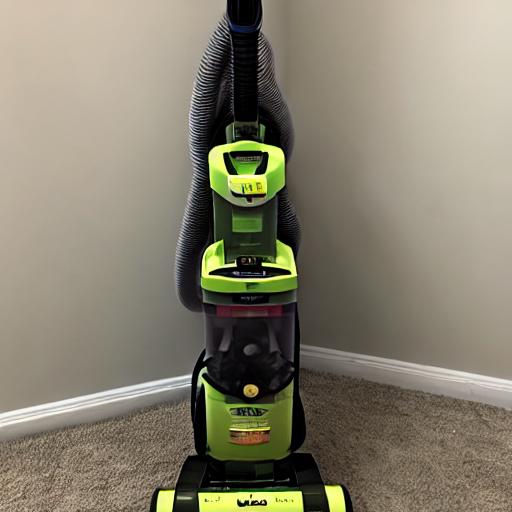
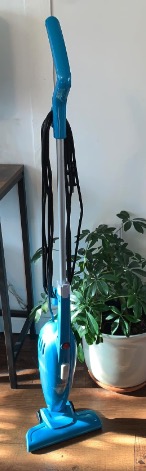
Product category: items_vacuum
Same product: no